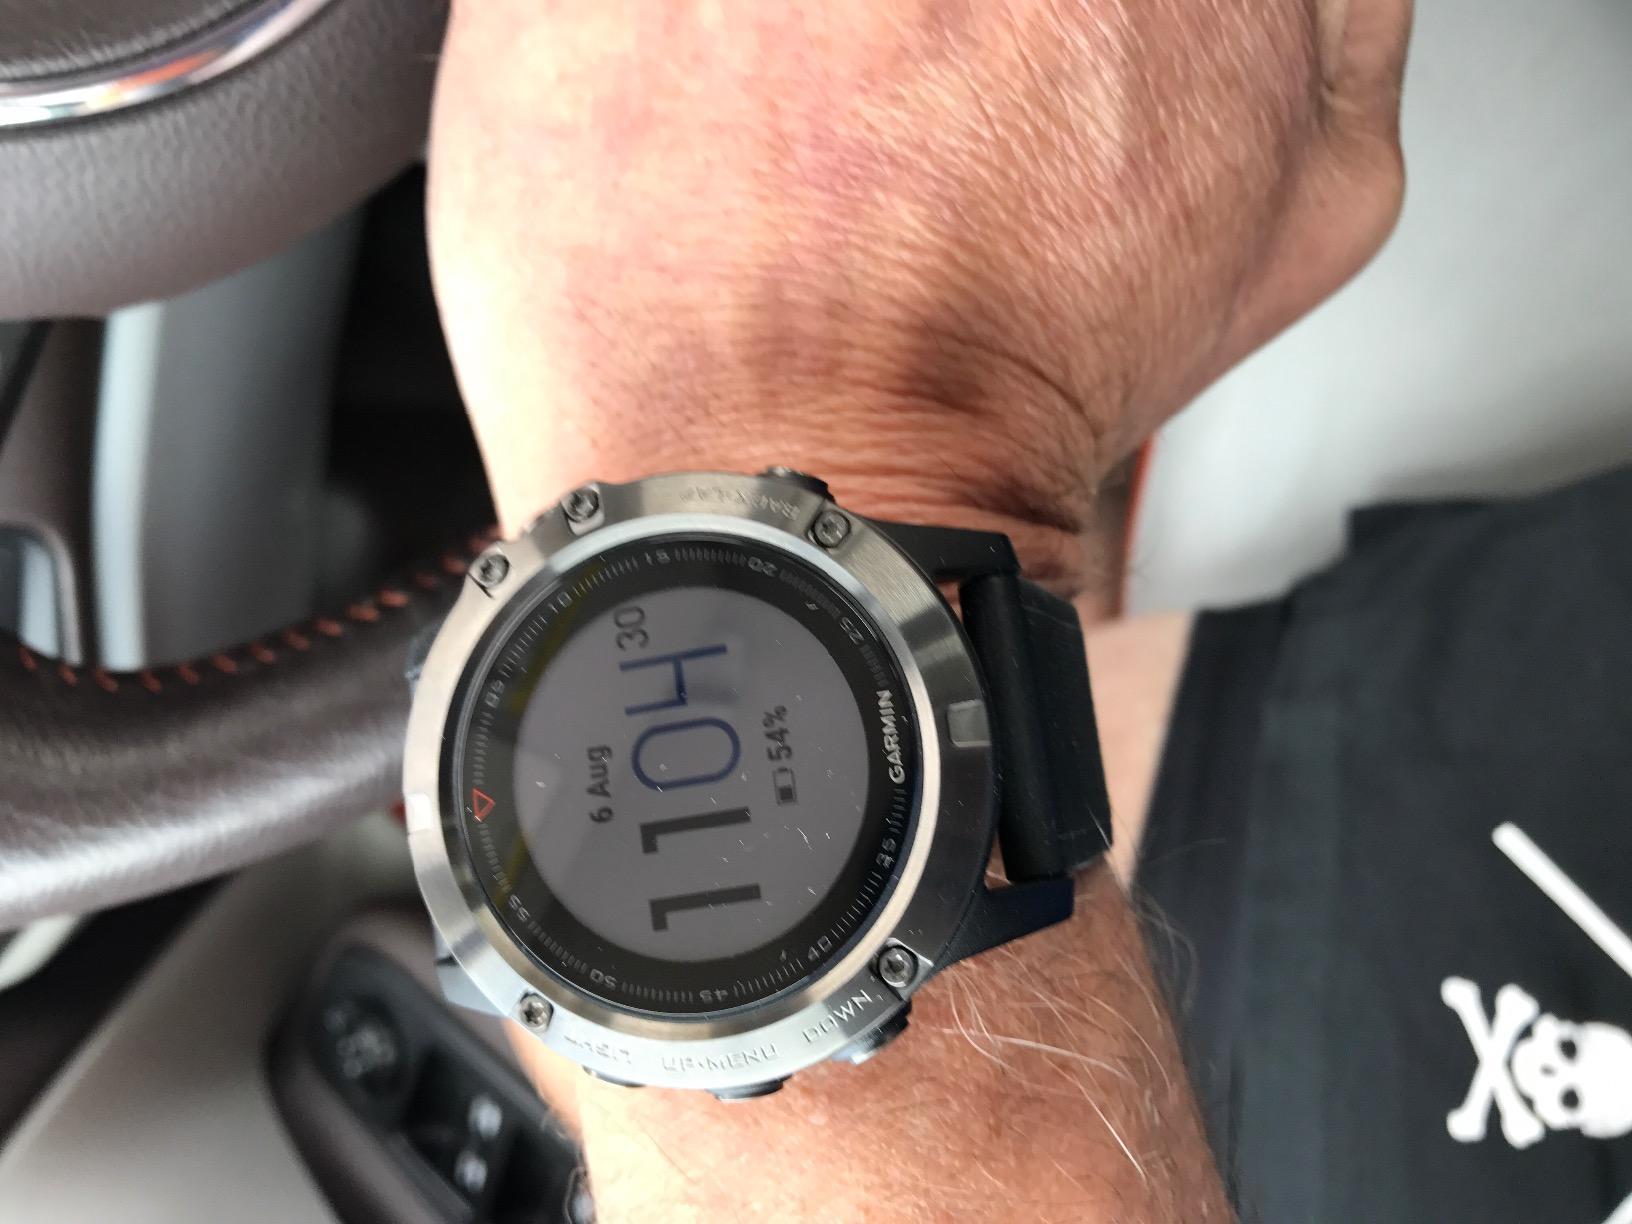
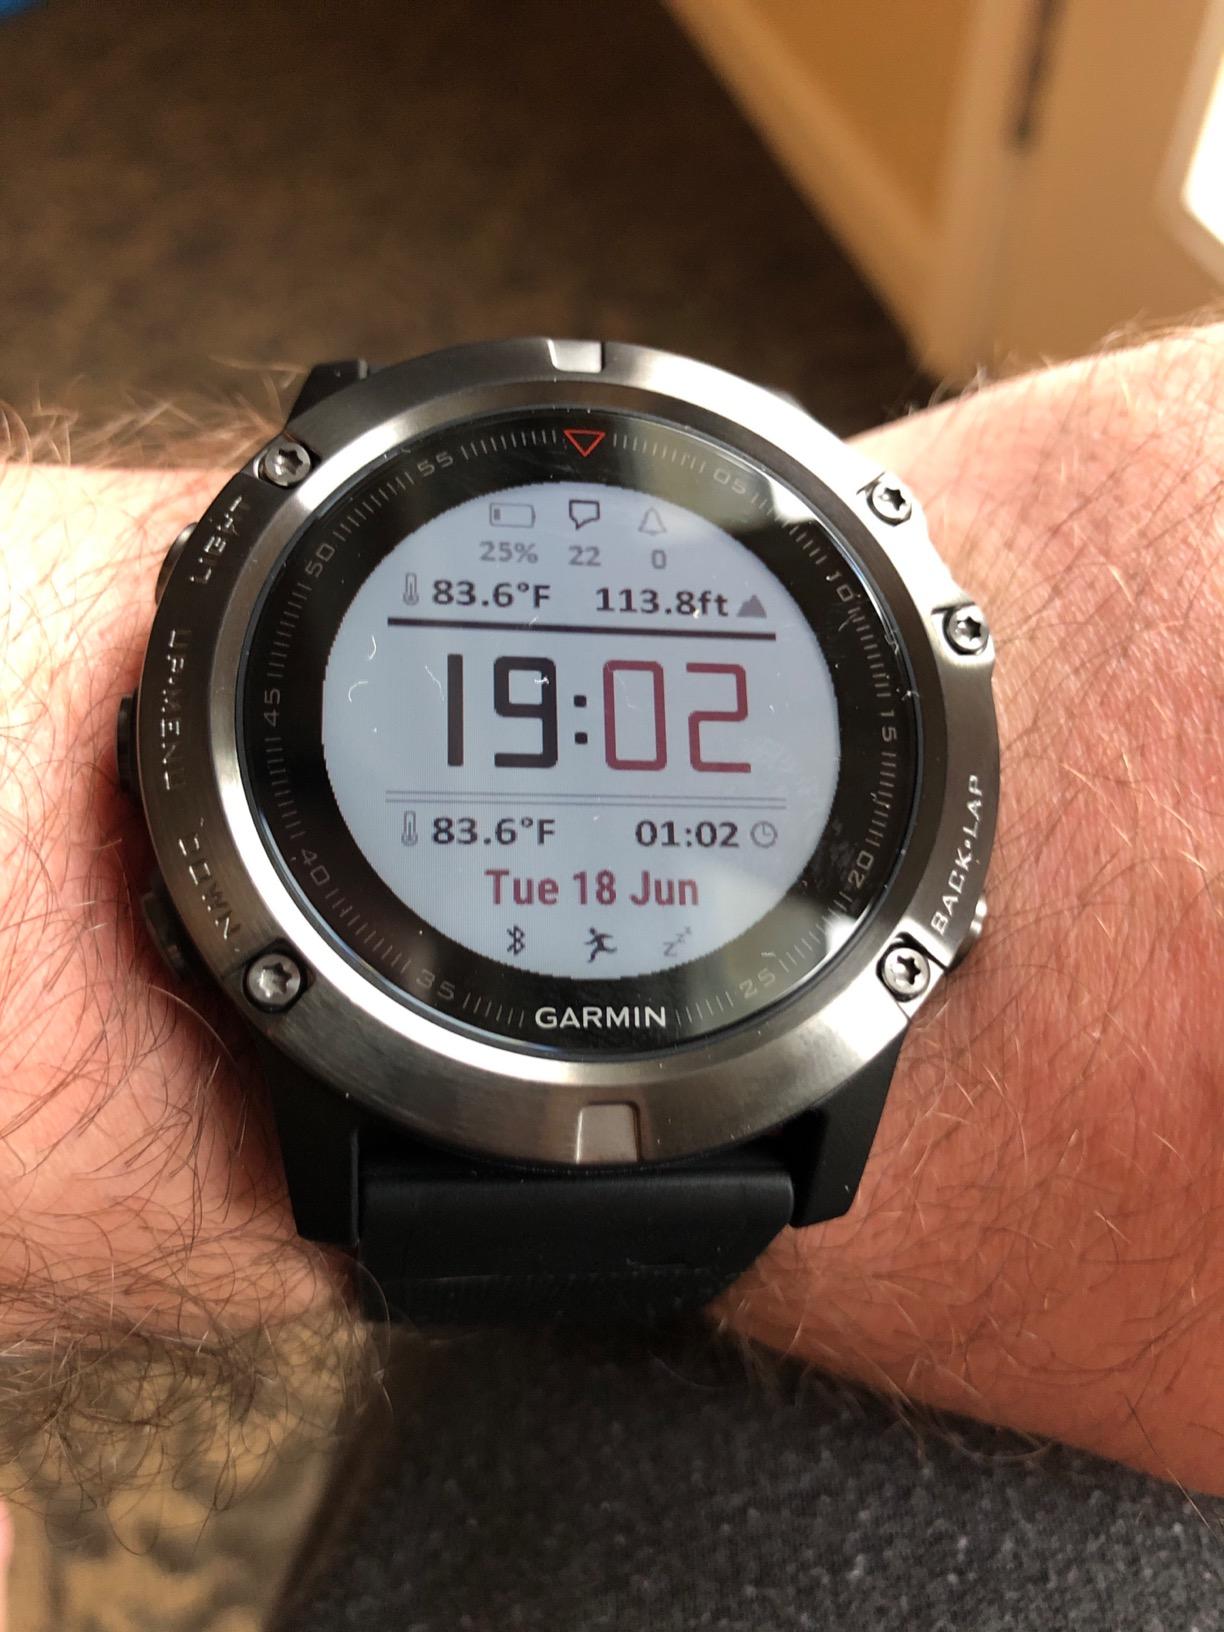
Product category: smartwatch
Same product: yes